It's Easy to Become a Father

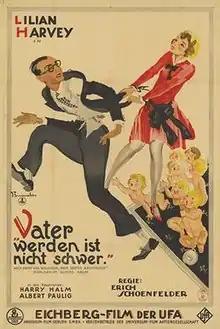
German film poster

It's Easy to Become a Father is a 1926 German silent comedy film directed by Erich Schönfelder and starring Lilian Harvey, Harry Halm and Albert Paulig. It was made at the Johannisthal Studios in Berlin. The film's art direction was by Jacek Rotmil.